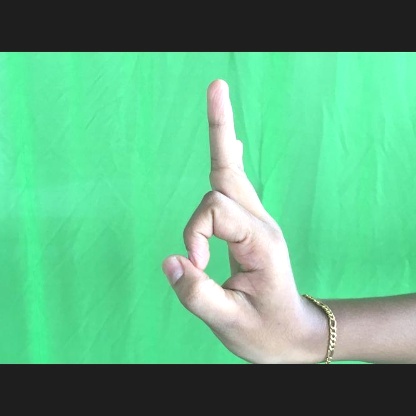
Mudra: Aralam